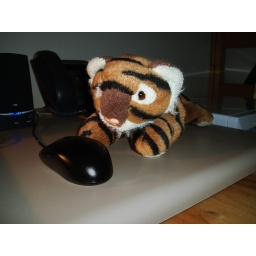
Princeton, playing with my computer mouse!Had a hard time dulling out the flash, which impacted off the curve in the desk